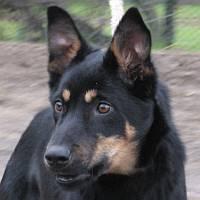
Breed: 209-n000049-kelpie